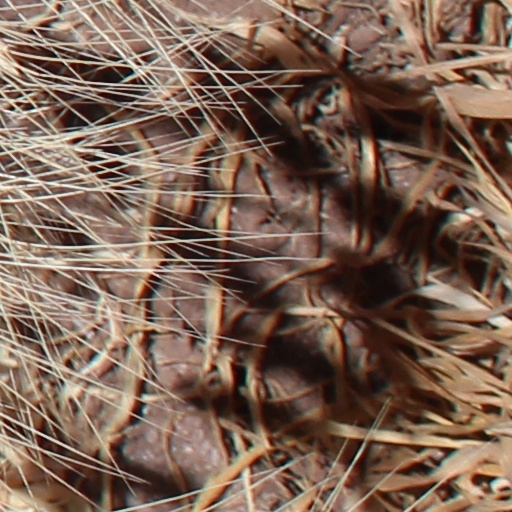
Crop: wheat